2023 AFL Women's Grand Final

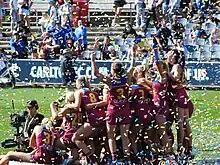
Brisbane Lions players celebrate after being presented with the 2023 AFL Women's premiership cup

The 2023 AFL Women's Grand Final was an Australian rules football match held on the 3 December at Ikon Park to determine the premiers of the eighth season of the AFL Women's (AFLW) competition. The match was between and and was won by Brisbane; it was the club's second senior women's premiership. Brisbane's captain, Breanna Koenen, was awarded the best-on-ground medal.